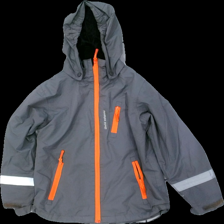
View: front
Type: Outerwear
Category: Children
Brand: Not in the list
Brand text on label: world outwear
Colors: Grey, Orange
Material: 100% poly
Cut: Regular
Size: 140
Season: All
Stains: Minor
Holes: Major
Price range: <50
Recommended usage: Export
Comment: stort hål under armen